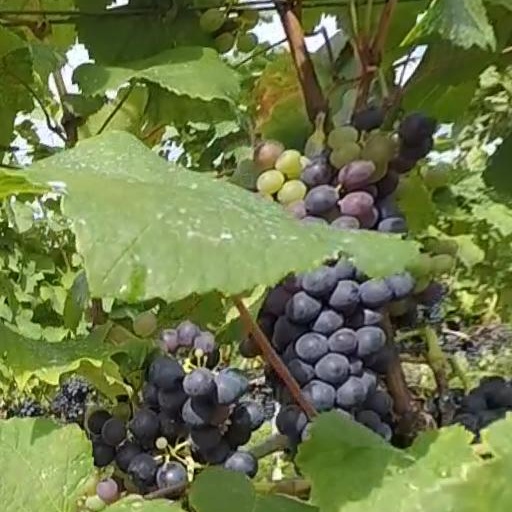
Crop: grape